Northern and Eastern Railway

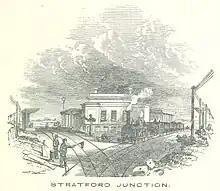
Stratford Junction in 1851

When the Stockton and Darlington Railway was opened in 1825, great enthusiasm for railway transport was generated. A number of schemes were put forward for connecting London and York, and some of these were planned to pass through Cambridge. A canal engineer, Nicholas Wilcox Cundy, surveyed such a line, to be known as the Grand Northern & Eastern Railway, in 1834, and the following year another survey was made, by Joseph Gibbs, for another line from London through Cambridge to York. This scheme went to Parliament in the 1836 session as a proposed "Great Northern Railway" (nothing to do with the subsequent Great Northern Railway a decade later). The 1836 proposal was rejected by Parliament.